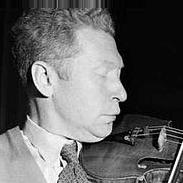
Age: 48